Jazz

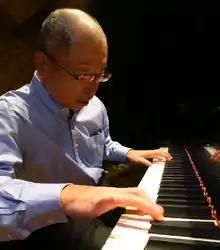
Ryo Fukui Social media platforms and streaming services like Spotify have helped introduce his music to a broader audience.

The emergence of young jazz talent beginning to perform in older, established musicians' groups further impacted the resurgence of traditionalism in the jazz community. In the 1970s, the groups of Betty Carter and Art Blakey and the Jazz Messengers retained their conservative jazz approaches in the midst of fusion and jazz-rock, and in addition to difficulty booking their acts, struggled to find younger generations of personnel to authentically play traditional styles such as hard bop and bebop. In the late 1970s, however, a resurgence of younger jazz players in Blakey's band began to occur. This movement included musicians such as Valery Ponomarev and Bobby Watson, Dennis Irwin and James Williams. In the 1980s, in addition to Wynton and Branford Marsalis, the emergence of pianists in the Jazz Messengers such as Donald Brown, Mulgrew Miller, and later, Benny Green, bassists such as Charles Fambrough, Lonnie Plaxico (and later, Peter Washington and Essiet Essiet) horn players such as Bill Pierce, Donald Harrison and later Javon Jackson and Terence Blanchard emerged as talented jazz musicians, all of whom made significant contributions in the 1990s and 2000s.